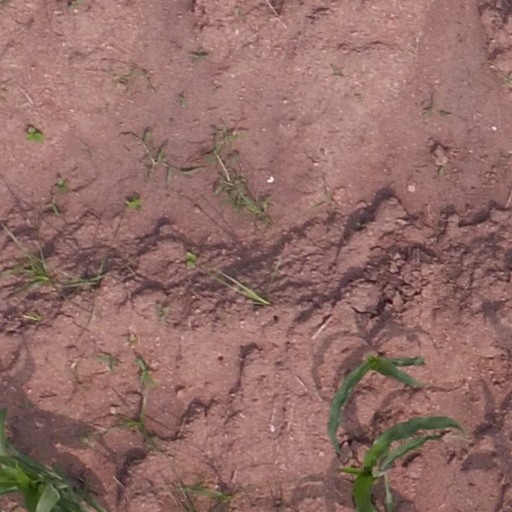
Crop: maize; corn